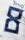
Number: 8